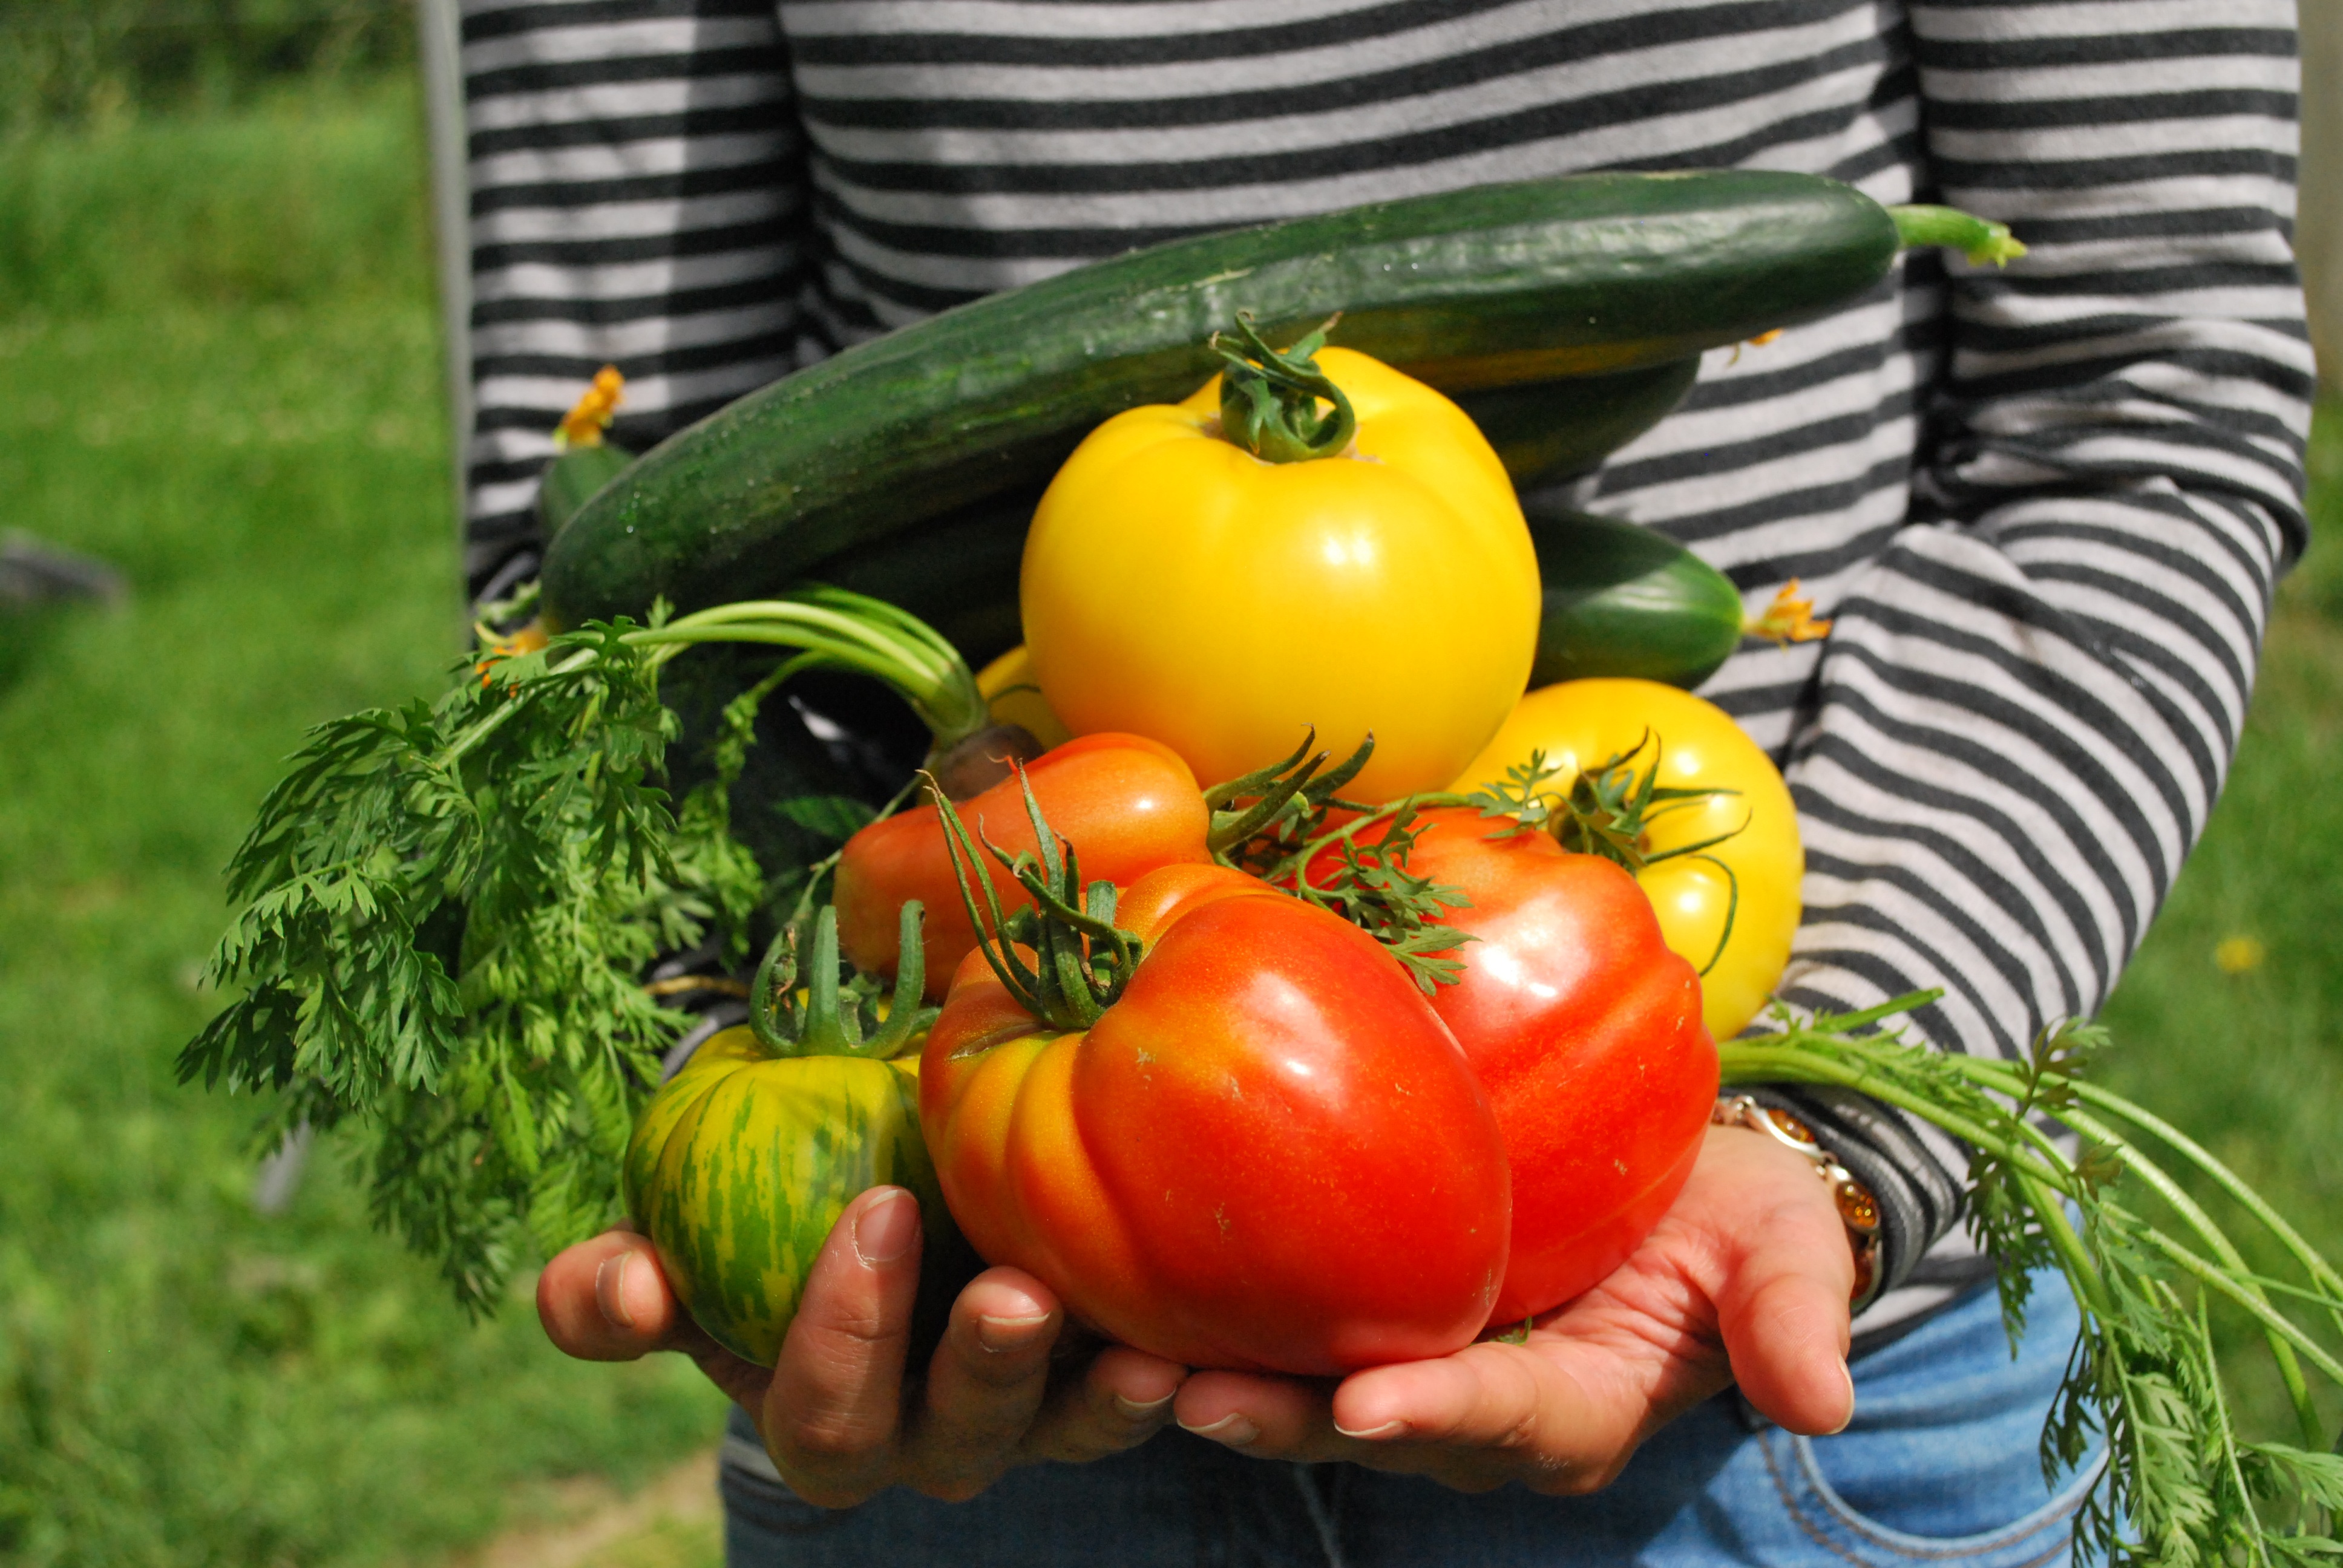
plant, fruit, food, produce, vegetable, pumpkin, gourd, tomato, vegetables, cucurbita, gardener, vegetable garden, flowering plant, land plant, potato and tomato genus